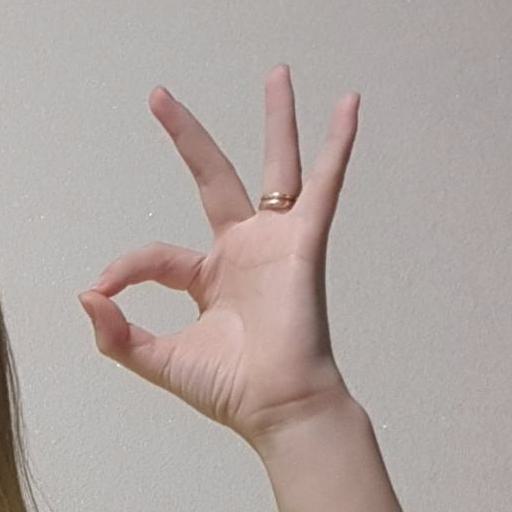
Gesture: ok